The Way of All Flesh

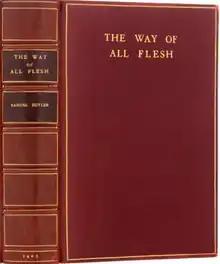
Spine and front cover of the 1903 first edition

The Way of All Flesh (originally titled Ernest Pontifex or the Way of All Flesh) is a semi-autobiographical novel by Samuel Butler that attacks Victorian-era hypocrisy. Written between 1873 and 1884, it traces four generations of the Pontifex family. Butler dared not publish it during his lifetime, but when it was published posthumously in 1903 as "The Way of All Flesh" it was accepted as part of the general reaction against Victorianism. Butler's first literary executor, R. A. Streatfeild, made substantial changes to Butler's manuscript. The original manuscript was first published in 1964 as "Ernest Pontifex or the Way of All Flesh" by Houghton Mifflin Company, Boston, edited by Daniel F. Howard.